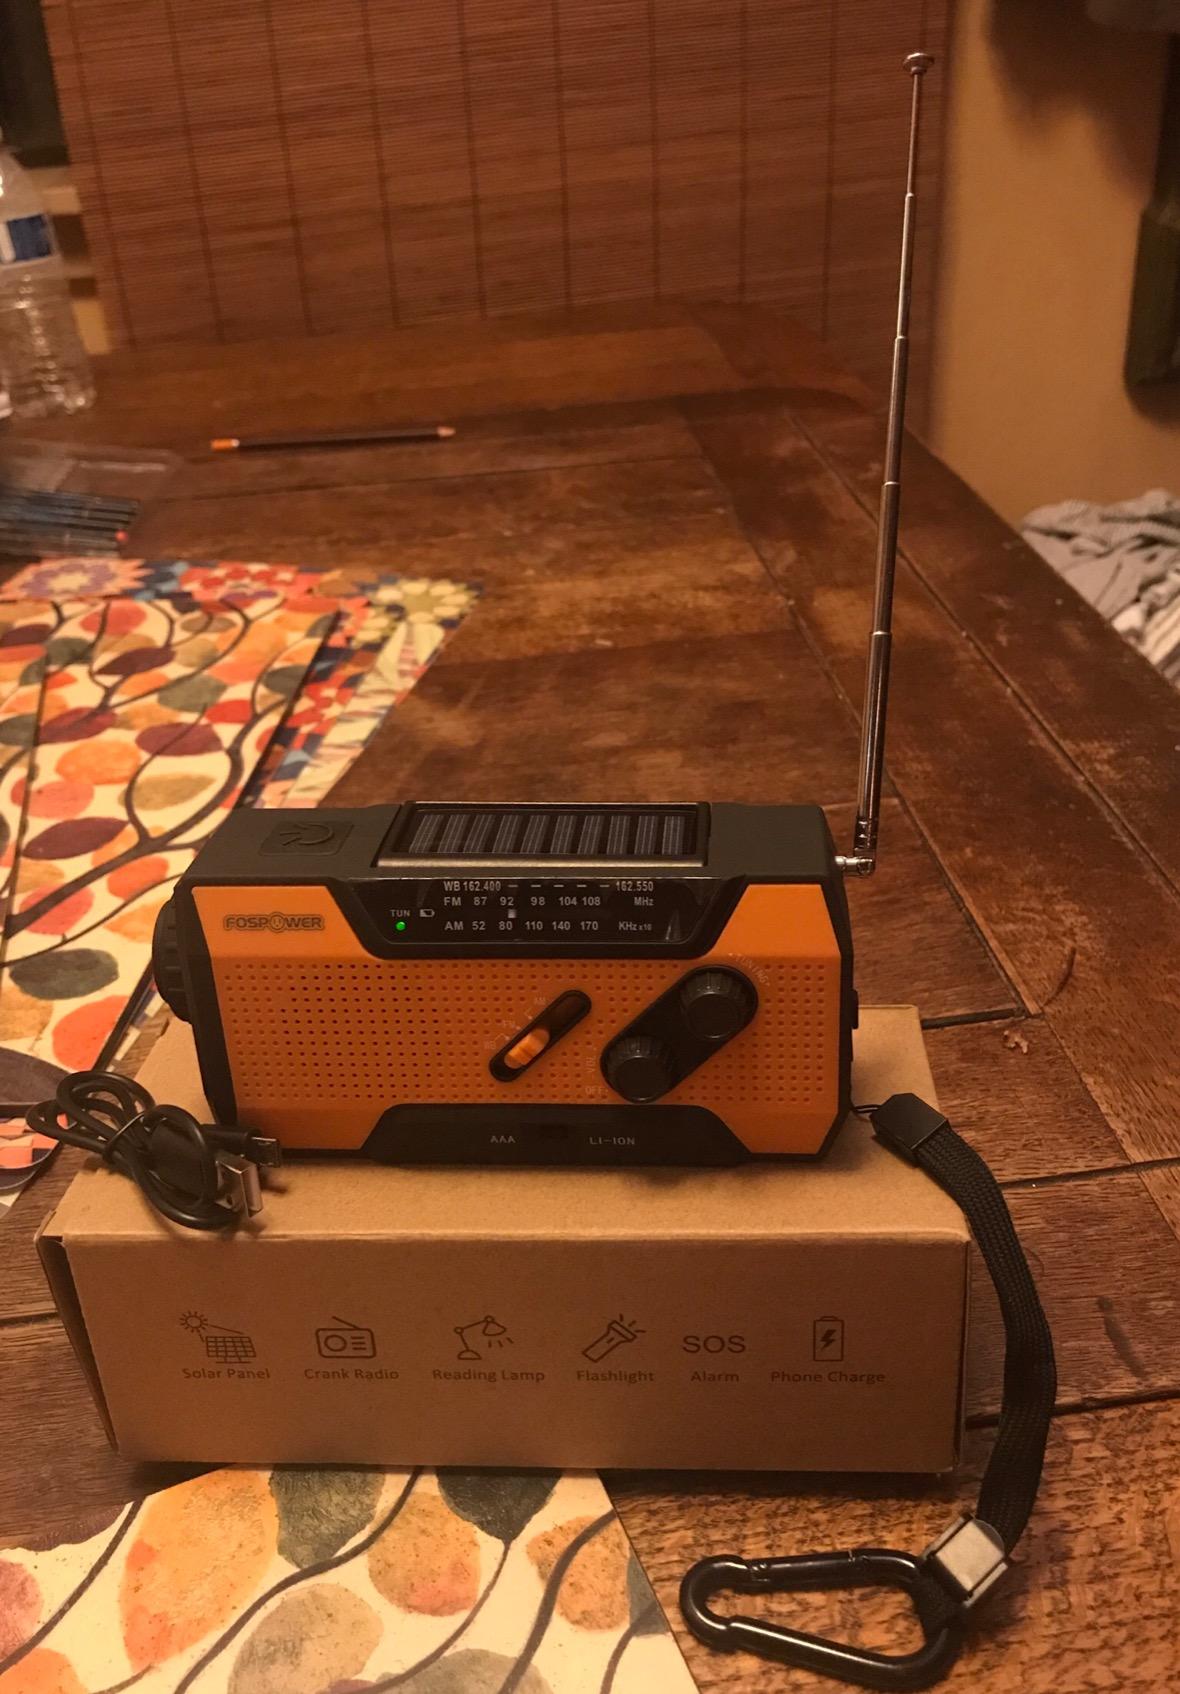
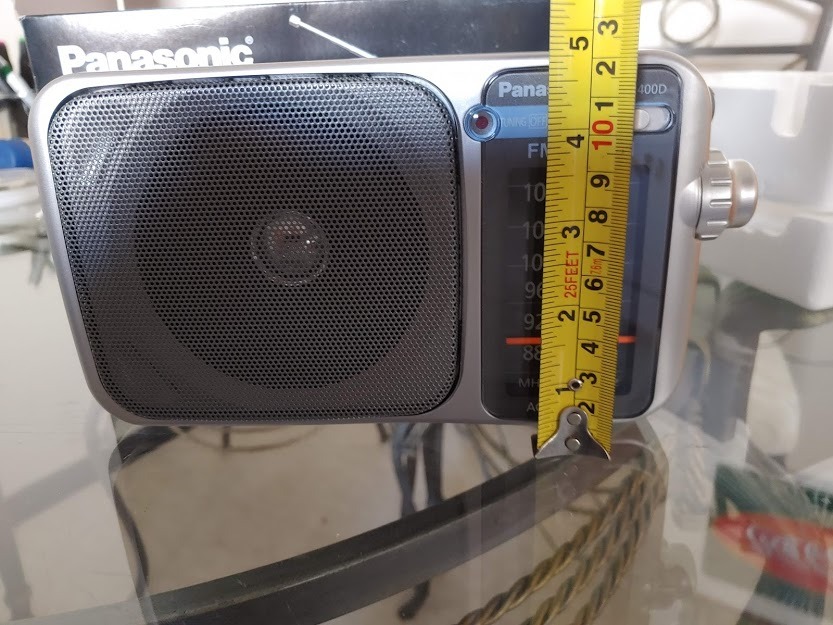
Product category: radio
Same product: no